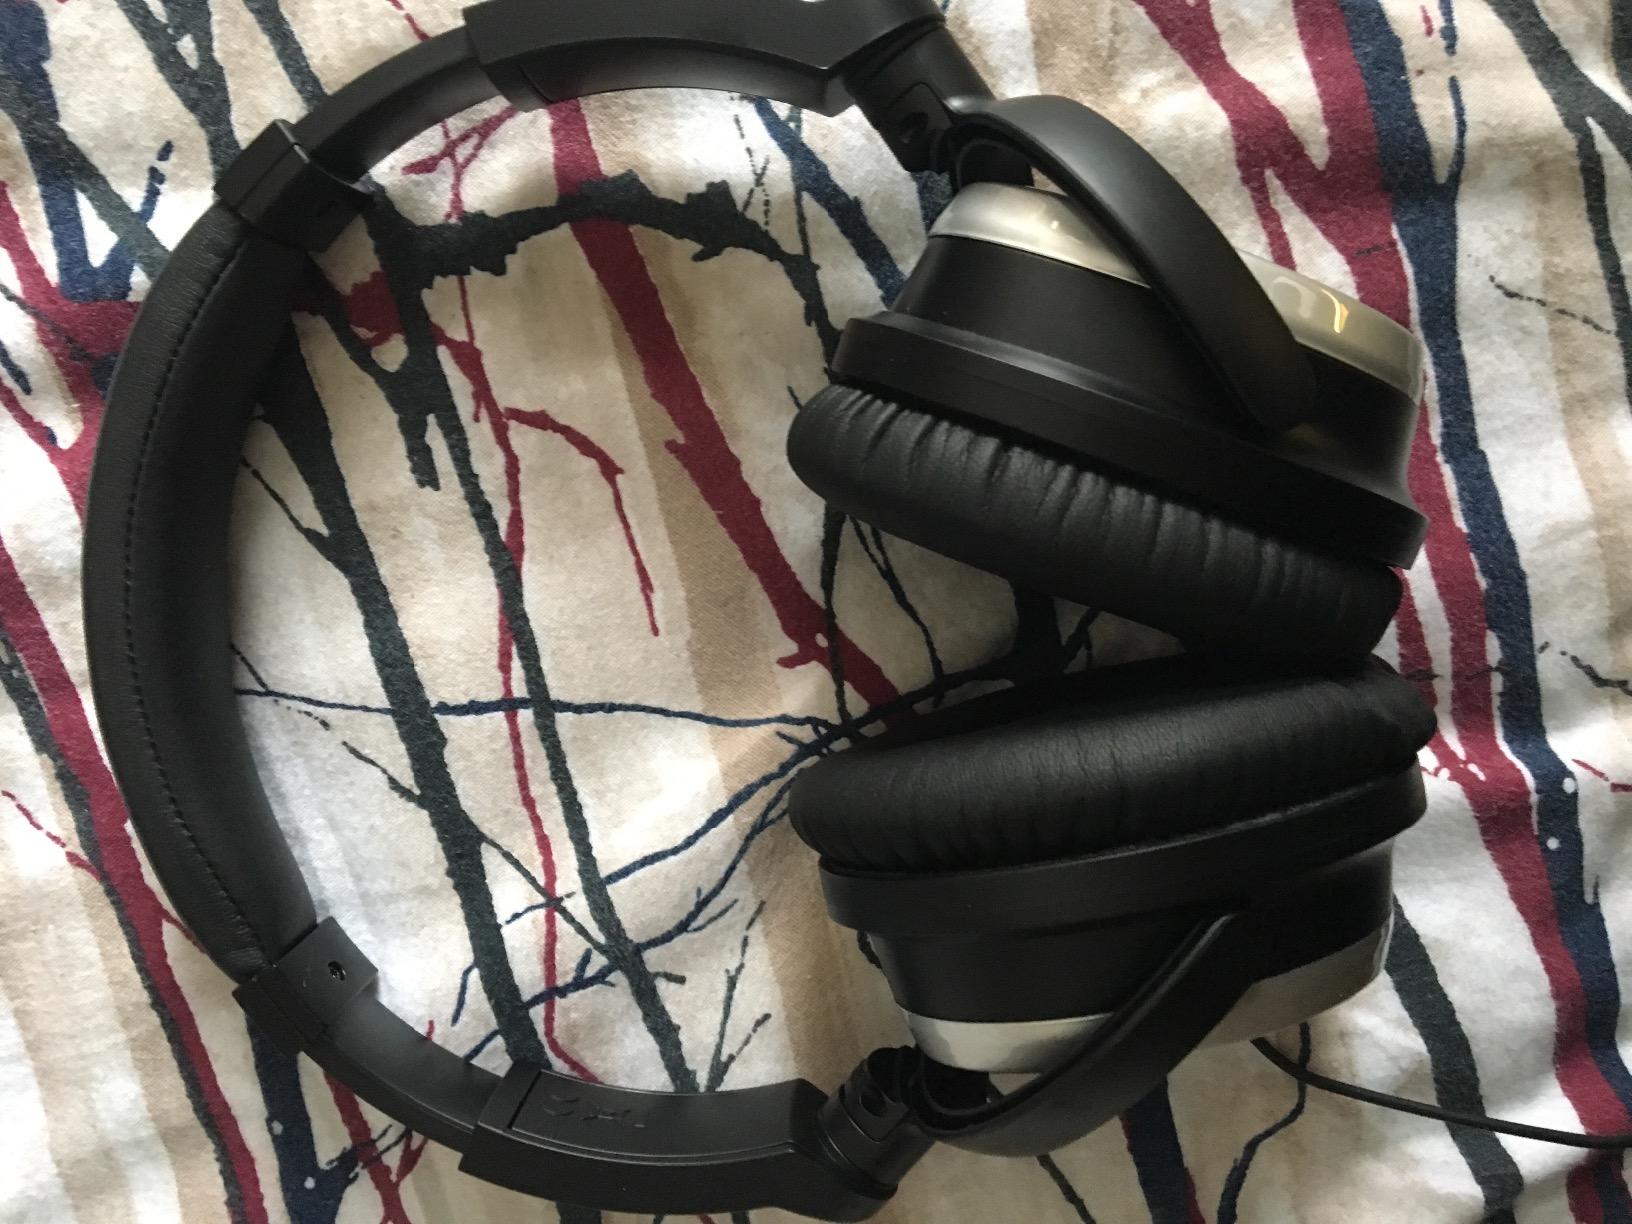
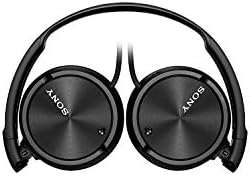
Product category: headphones
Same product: no